Badreddine Assouar

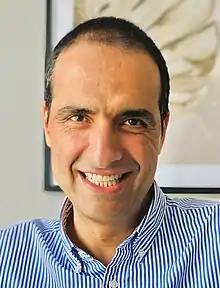
Badreddine Assouar (2022)

Badreddine Assouar (born May 5, 1974) is a physicist, currently director of research at CNRS and the University of Lorraine in France. His research focuses on metamaterials, metasurfaces, phononic crystals and SAW devices.